Olive Winchester

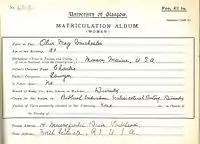
Olive Winchester's matriculation slip at University of Glasgow (1909)

In 1909 Winchester broke a gender barrier as the first woman matriculated into the Bachelor of Divinity course at the University of Glasgow. However, according to Ingersol, "More impressive was her record at the University of Glasgow, Scotland." During this time Winchester won the Cook and McFarlan Testimonial Prize of £21, awarded annually since 1847 in memory of Duncan Macfarlan, DD, Principal of the University of Glasgow (1823 to 1858), and George Cook, DD, Professor of Moral Philosophy in the University of St Andrews, to "the most distinguished candidate in Greek, Moral Philosophy, Hebrew, Ecclesiastical History and Divinity."